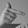
ASL letter: T